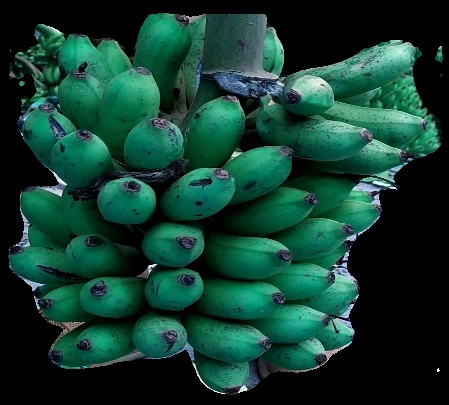
Variety: rasbale
Grade: grade3